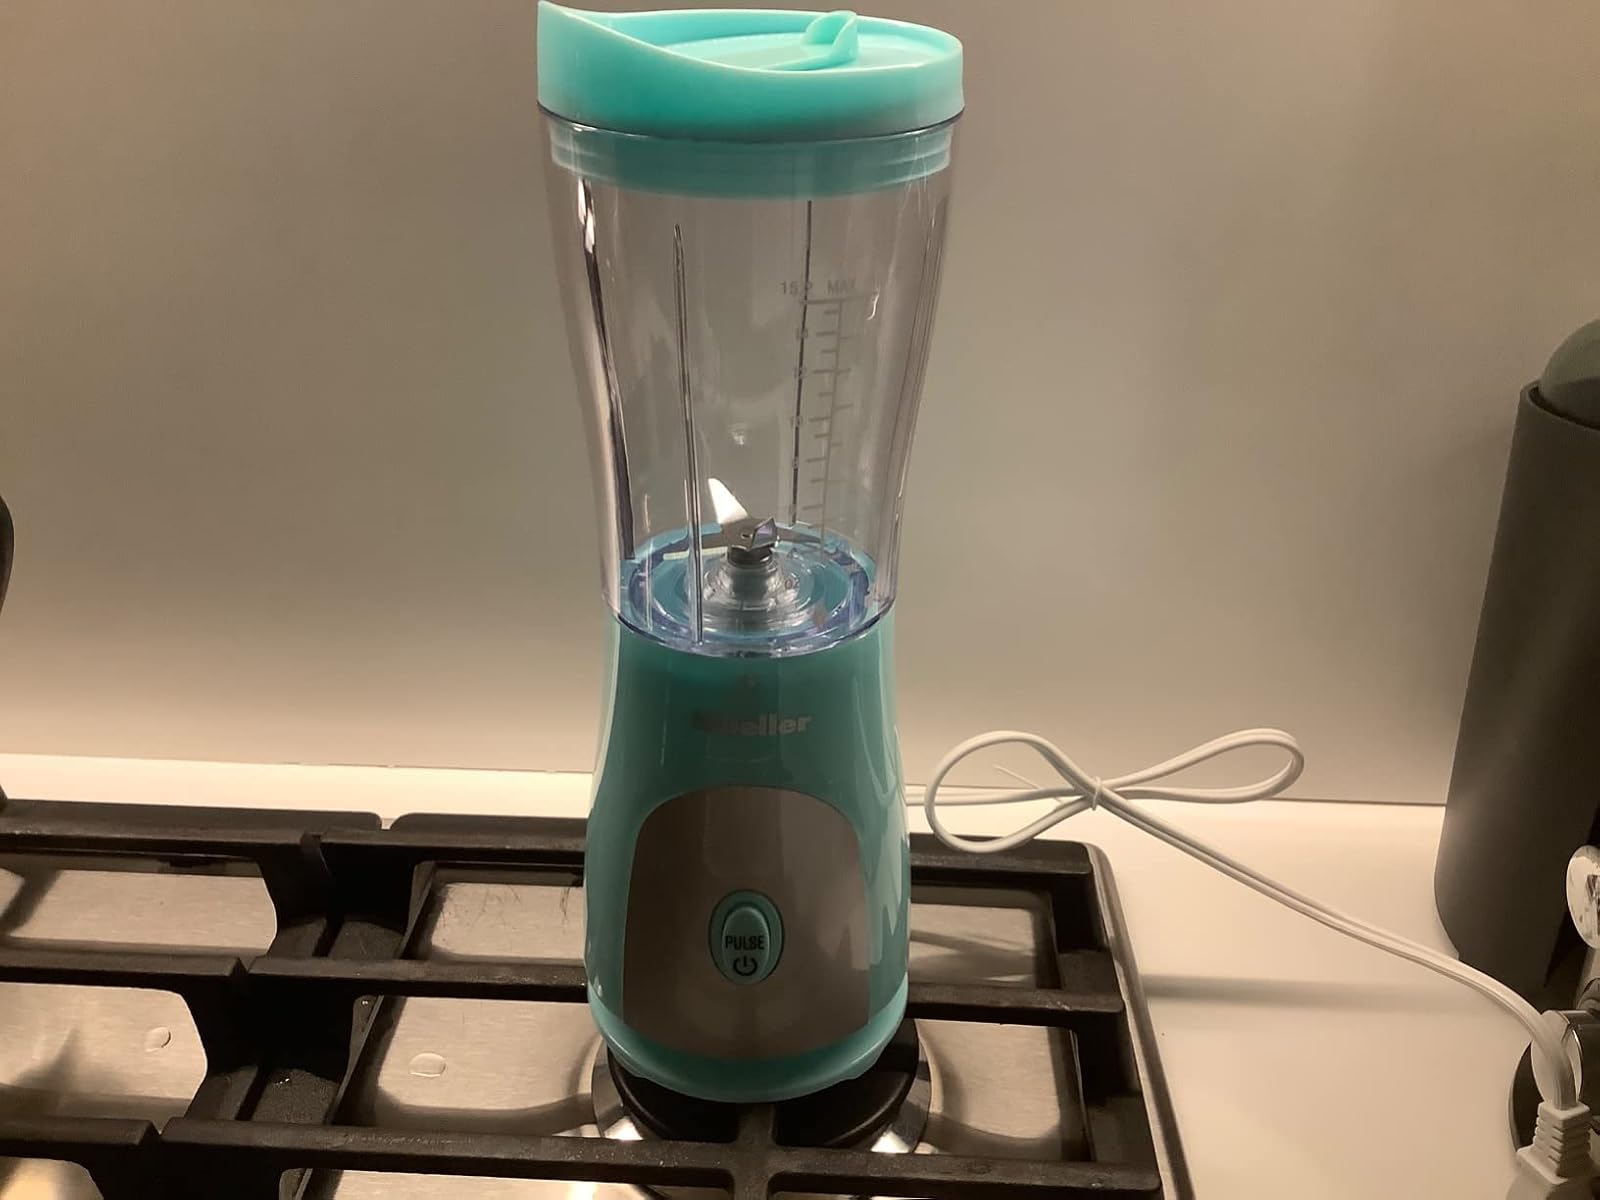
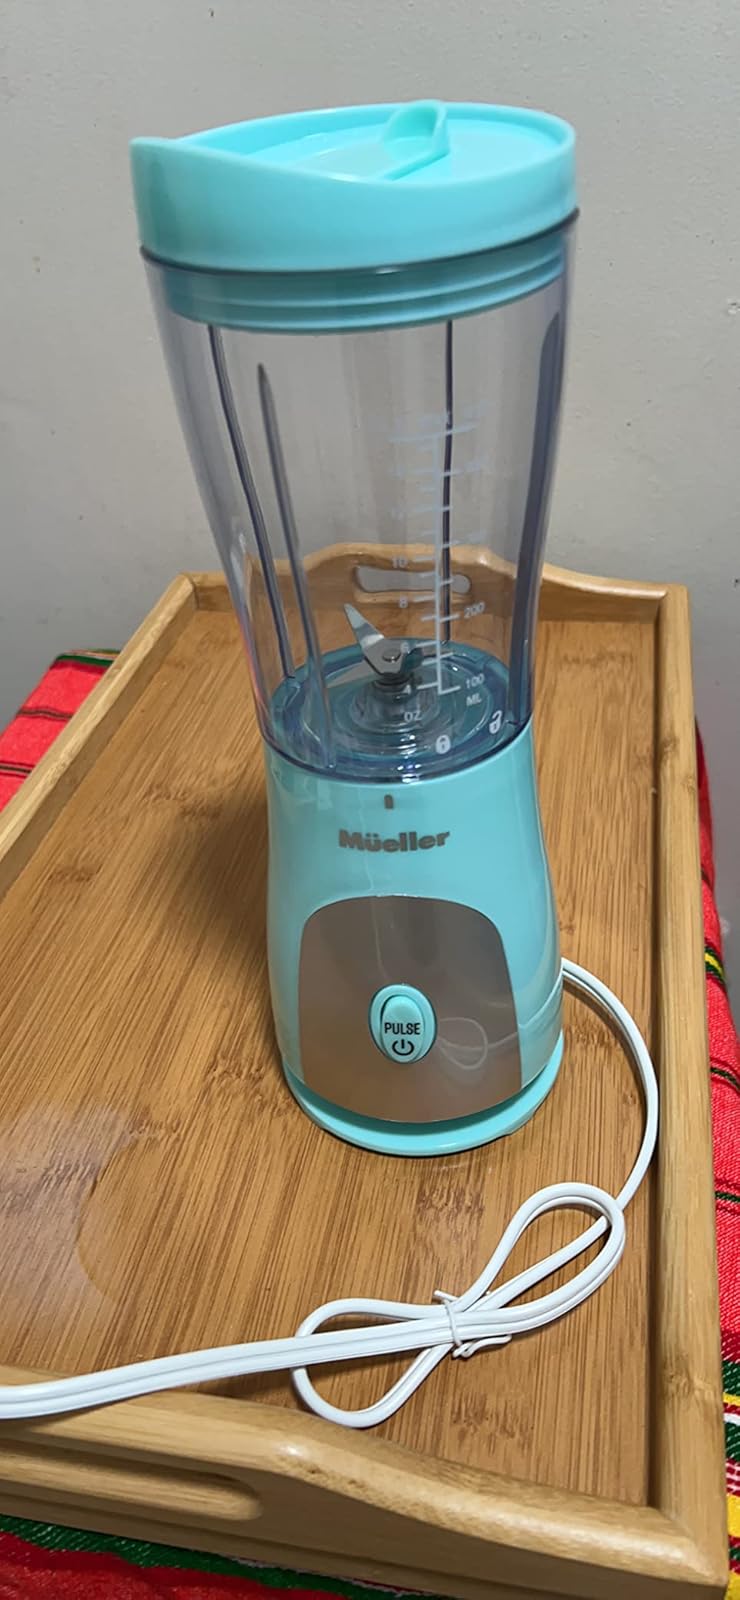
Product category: items_blender
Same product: yes